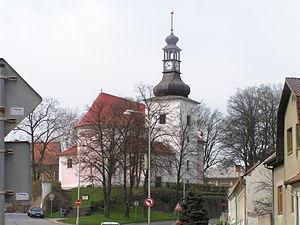
Kuřim est une ville du district de Brno-Campagne, dans la région de Moravie-du-Sud en République tchèque. Sa population s'élevait à 10 997 habitants en 2019.